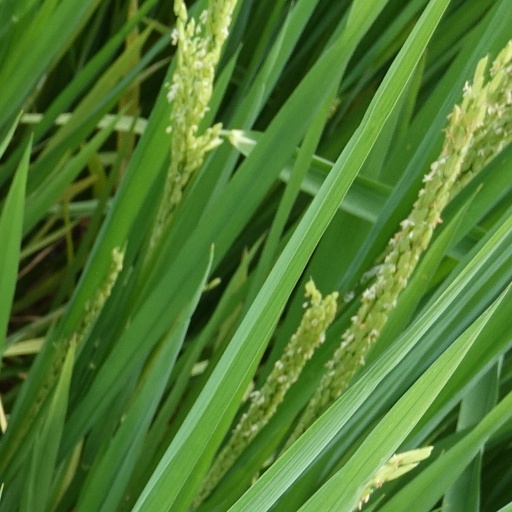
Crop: rice